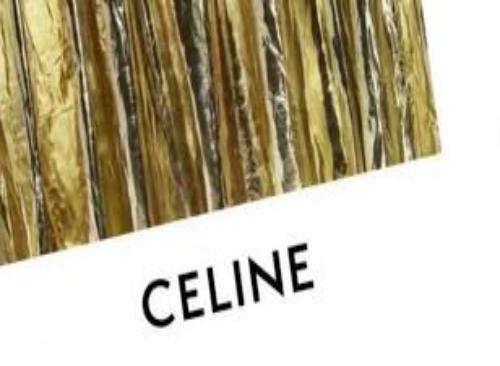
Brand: Celine
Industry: Clothes